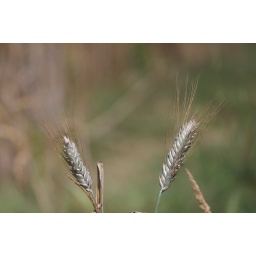
A couple of grass seeds I spotted during a wander in France